Learjet 25

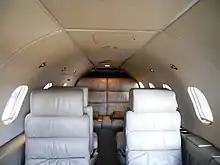
Cabin of a Learjet 25B

Primary flight control is achieved by use of dual control wheels and rudder pedals. The control wheels operate the elevator and ailerons mechanically through a system of cables, pulleys, push-pull tubes and bell cranks. Trim functions, microphone keying, autopilot override and steering system switches are located on the control wheels. The rudder pedals mechanically operate the rudder for directional yaw control. Nose wheel steering is electrically controlled via the rudder pedals.